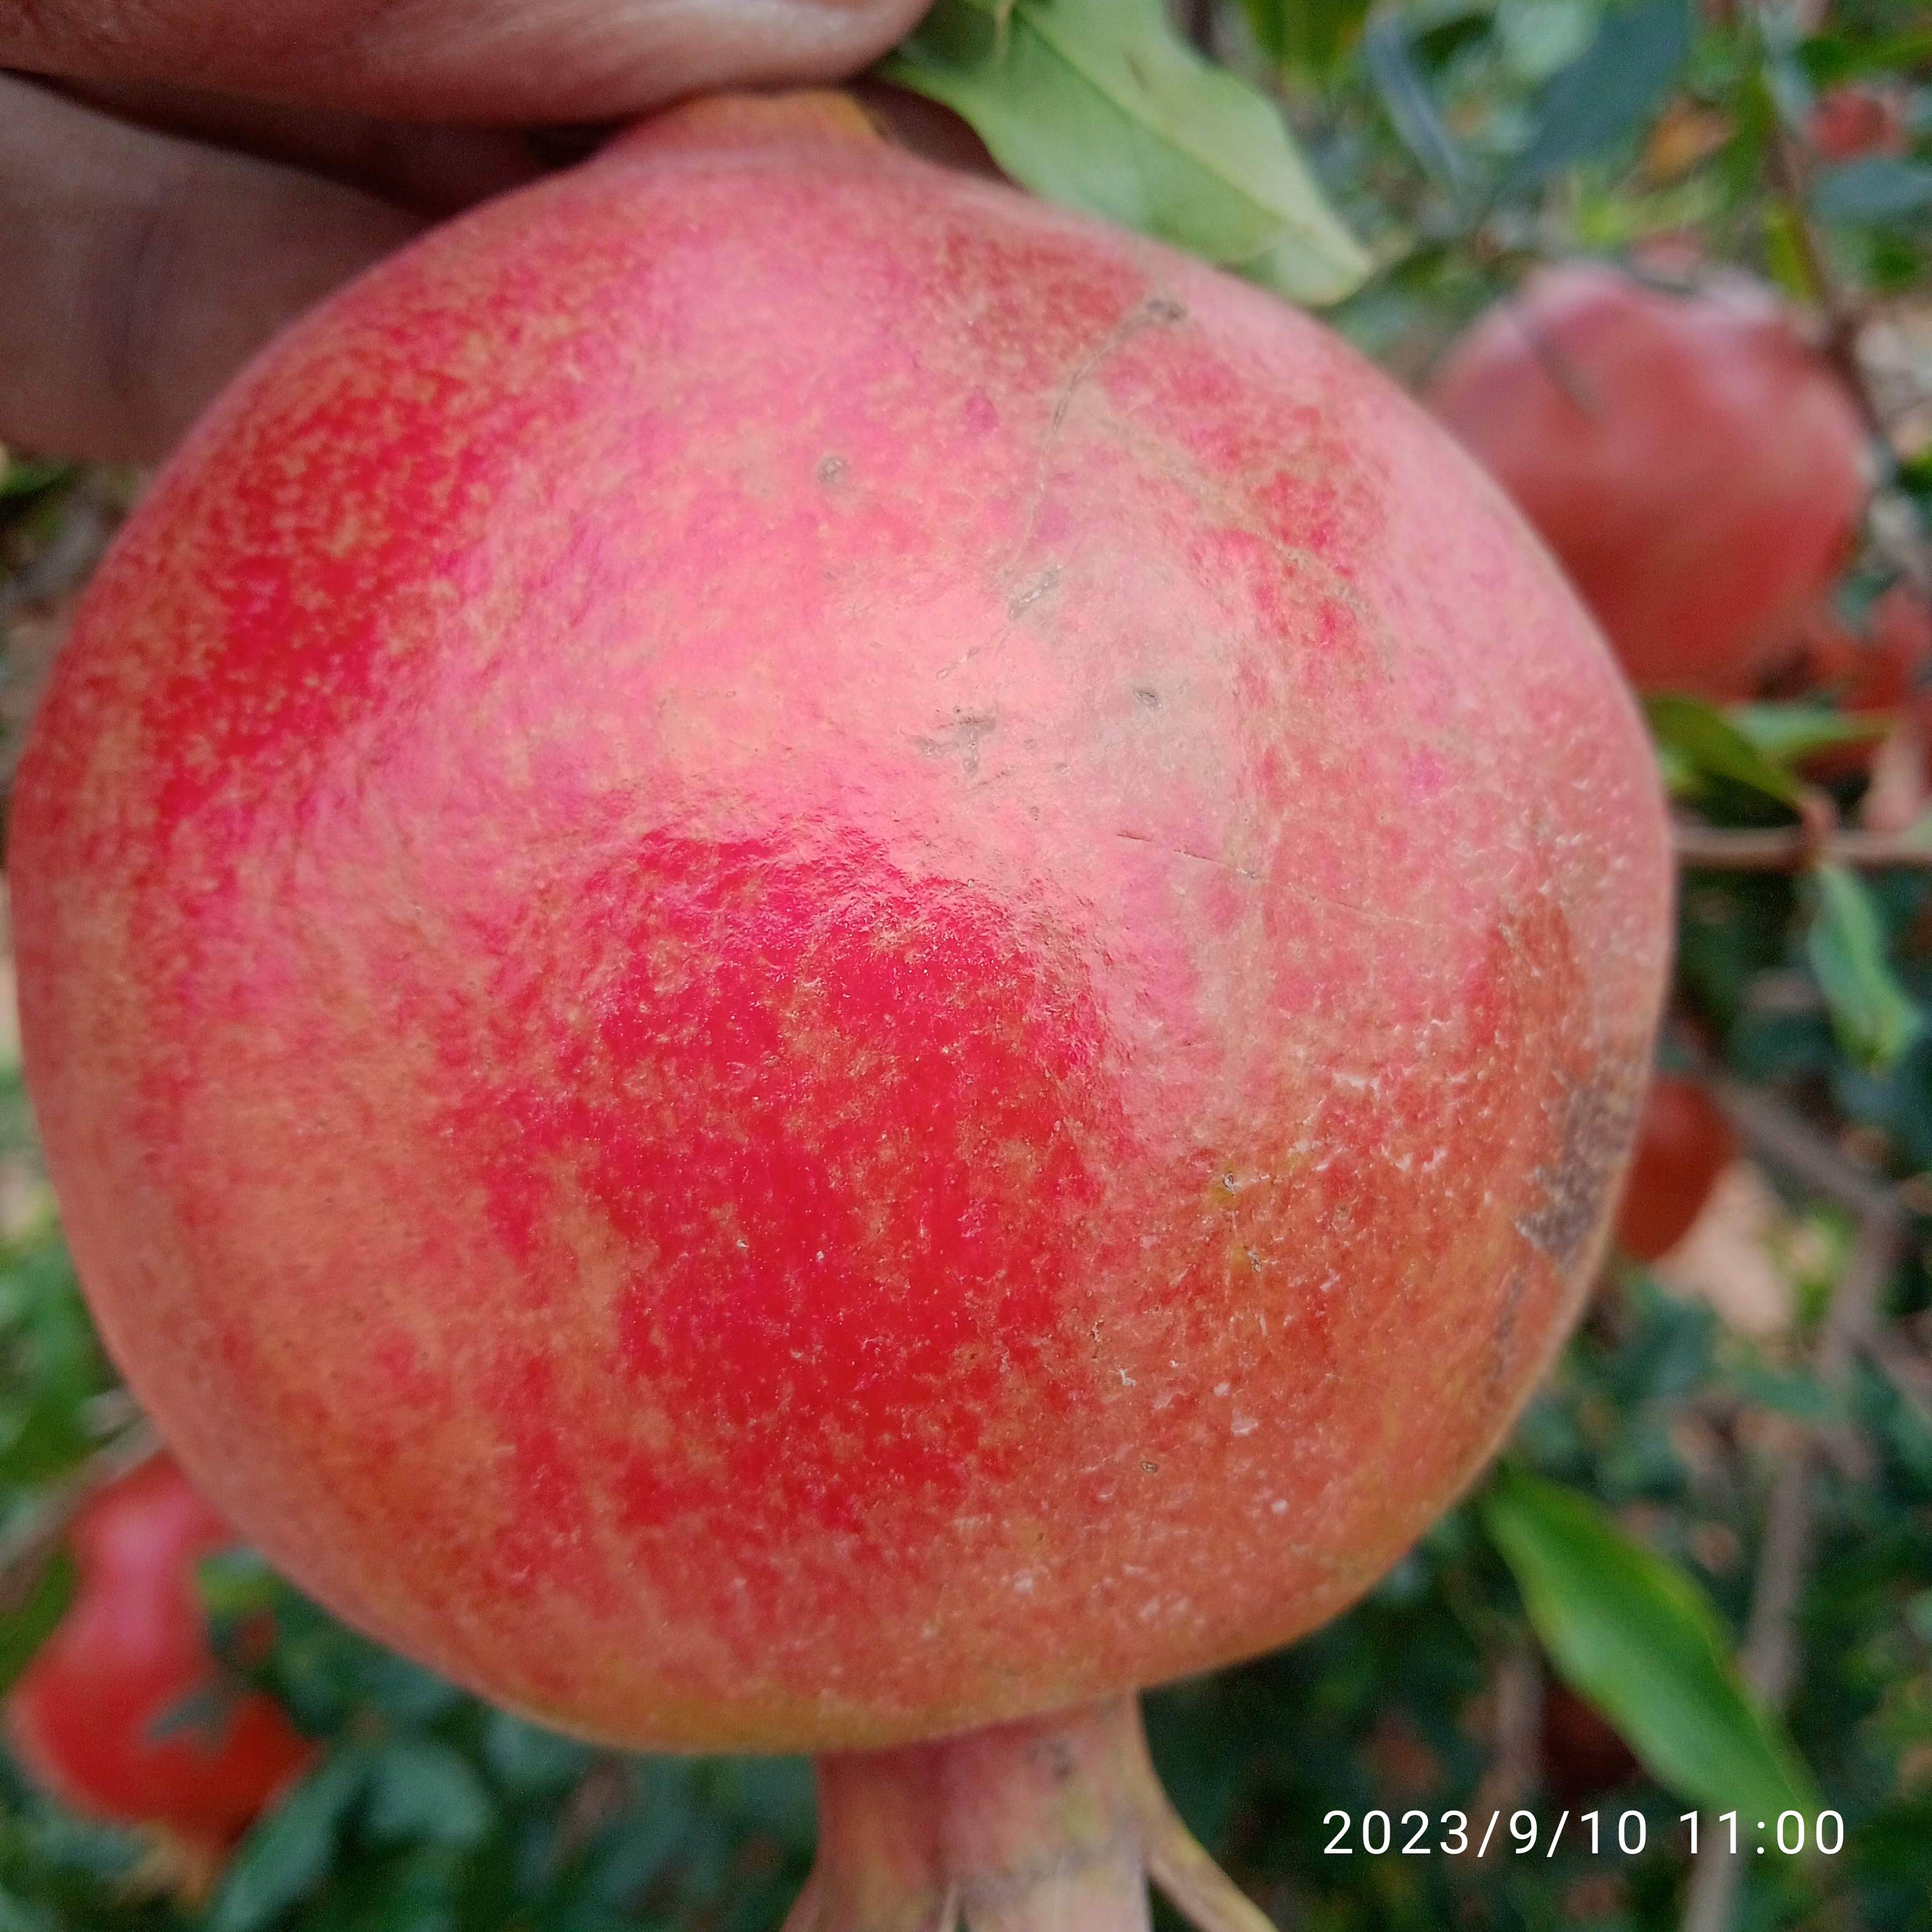
Label: Healthy